HMS Cleopatra (1779)

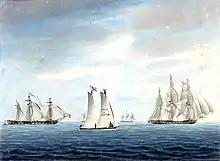
"Cleopatra" towing towards the Chesapeake on 31 December 1794

"Cleopatra" continued her effective career against raiders by capturing the privateer "Trois Amis" on 24 March 1793 in company with . She was operating from Nova Scotia from 1794.